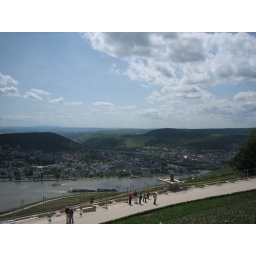
View from the monument at the top of the Seiselbahn in Rudesheim (across the river from Bingen)